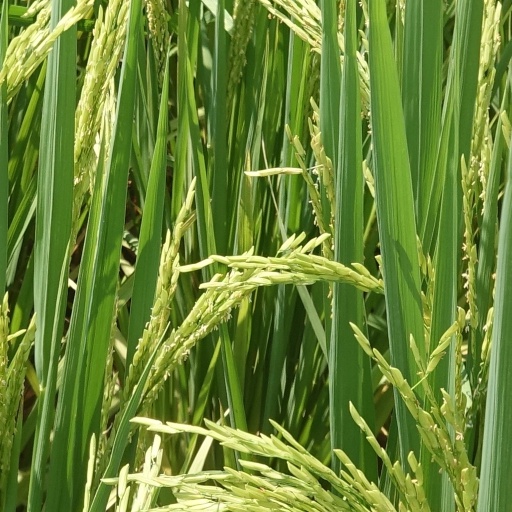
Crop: rice